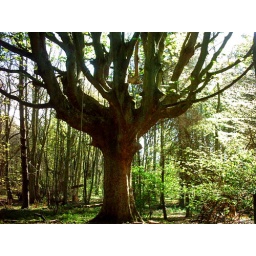
In the forest behind the beach at Yellowcraig, near the village and castle of Dirleton on the east coast